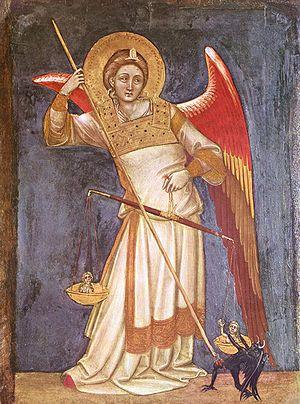
Cette page concerne l'année 1350 du calendrier julien.